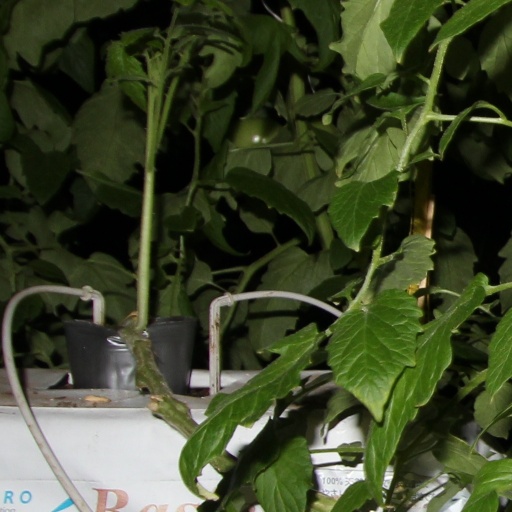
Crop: tomato